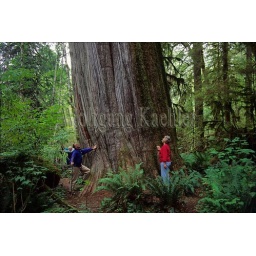
Usa, washington, snohomish county, cascade mountains, near darrington, persons standing in old growth forest next to huge tree